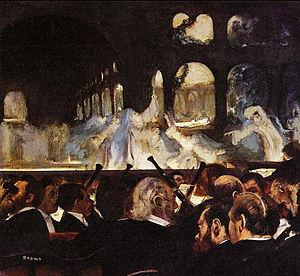
Ballet de Robert le Diable
Eugène Scribe, né le 24 décembre 1791 à Paris et mort dans la même ville le 20 février 1861, est un dramaturge et librettiste français.
Giacomo Meyerbeer, de son vrai nom Jakob Liebmann Meyer Beer, est un compositeur allemand de confession juive né à Tasdorf, près de Berlin, le 5 septembre 1791 et mort à Paris le 2 mai 1864.
Le Ballet de « Robert le Diable » (1876) est le second de deux tableaux peints sur ce thème par Edgar Degas en 1871 et 1876. Il mesure 76,6 × 81,3 cm. Il est conservé au Victoria and Albert Museum de Londres au Royaume-Uni.
Désiré Hippolyte Dihau est un bassoniste et compositeur français né le 2 août 1833 à Lille et mort le 20 août 1909 à Paris. Il est le bassoniste représenté par Edgar Degas dans L'Orchestre de l'Opéra.
Le Portrait de Mˡˡᵉ Fiocre dans le ballet « La Source » est un tableau peint par Edgar Degas vers 1867-1868. Il mesure 130,8 × 145,1 cm. Il est conservé au Brooklyn Museum de New York aux États-Unis.
Arlequin est le thème de plusieurs œuvres d'Edgar Degas.
Robert le Diable est une figure légendaire du Moyen Âge.